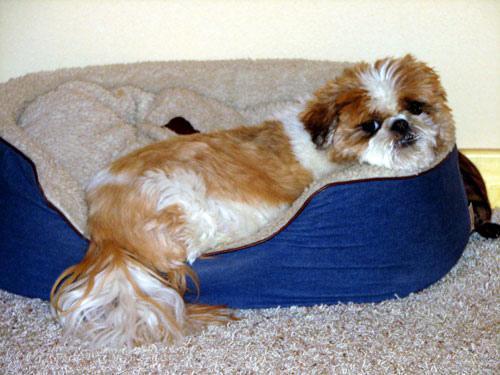
Shih-Tzu